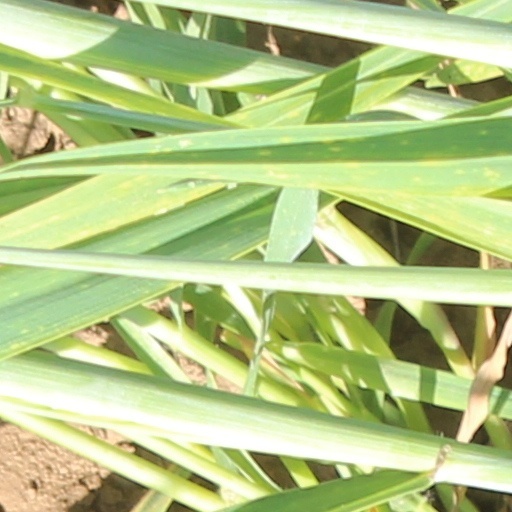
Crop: wheat